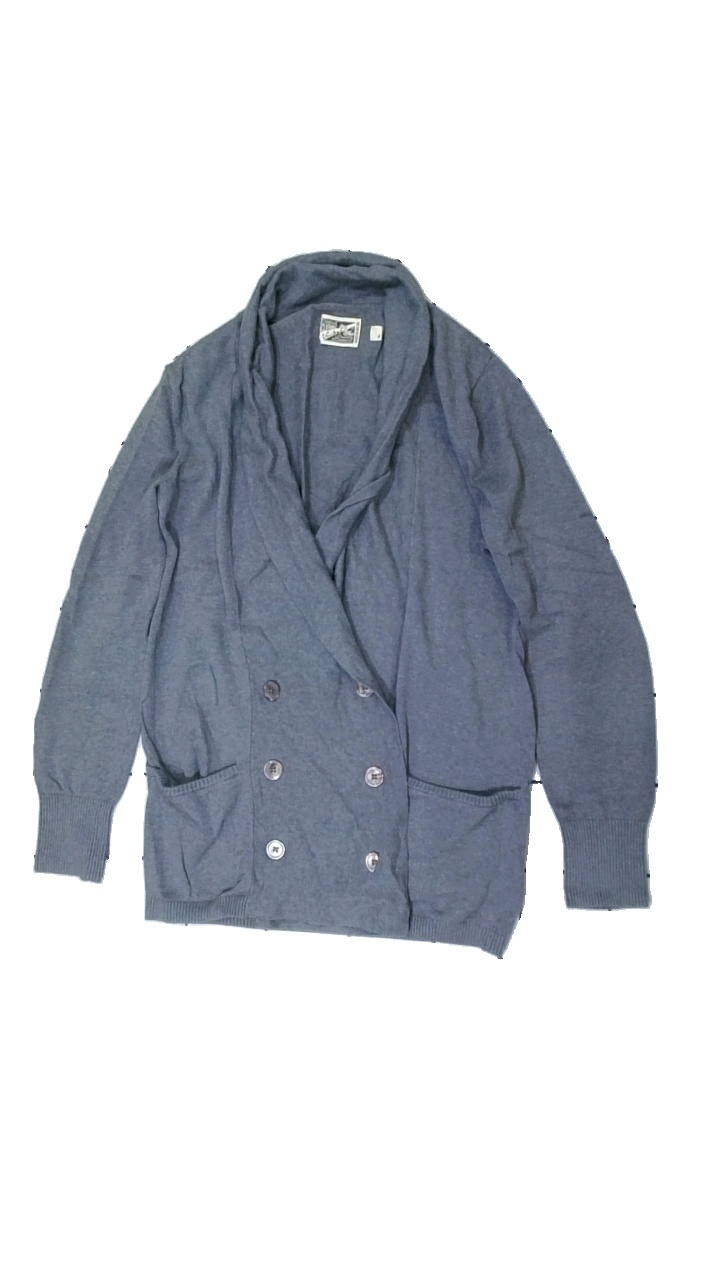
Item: Cardigan (Men)
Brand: Casual Clothing
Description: Broken button
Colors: Grey
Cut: Regular
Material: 100% Cotton
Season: All
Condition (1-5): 4
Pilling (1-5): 5
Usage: Reuse
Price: <50